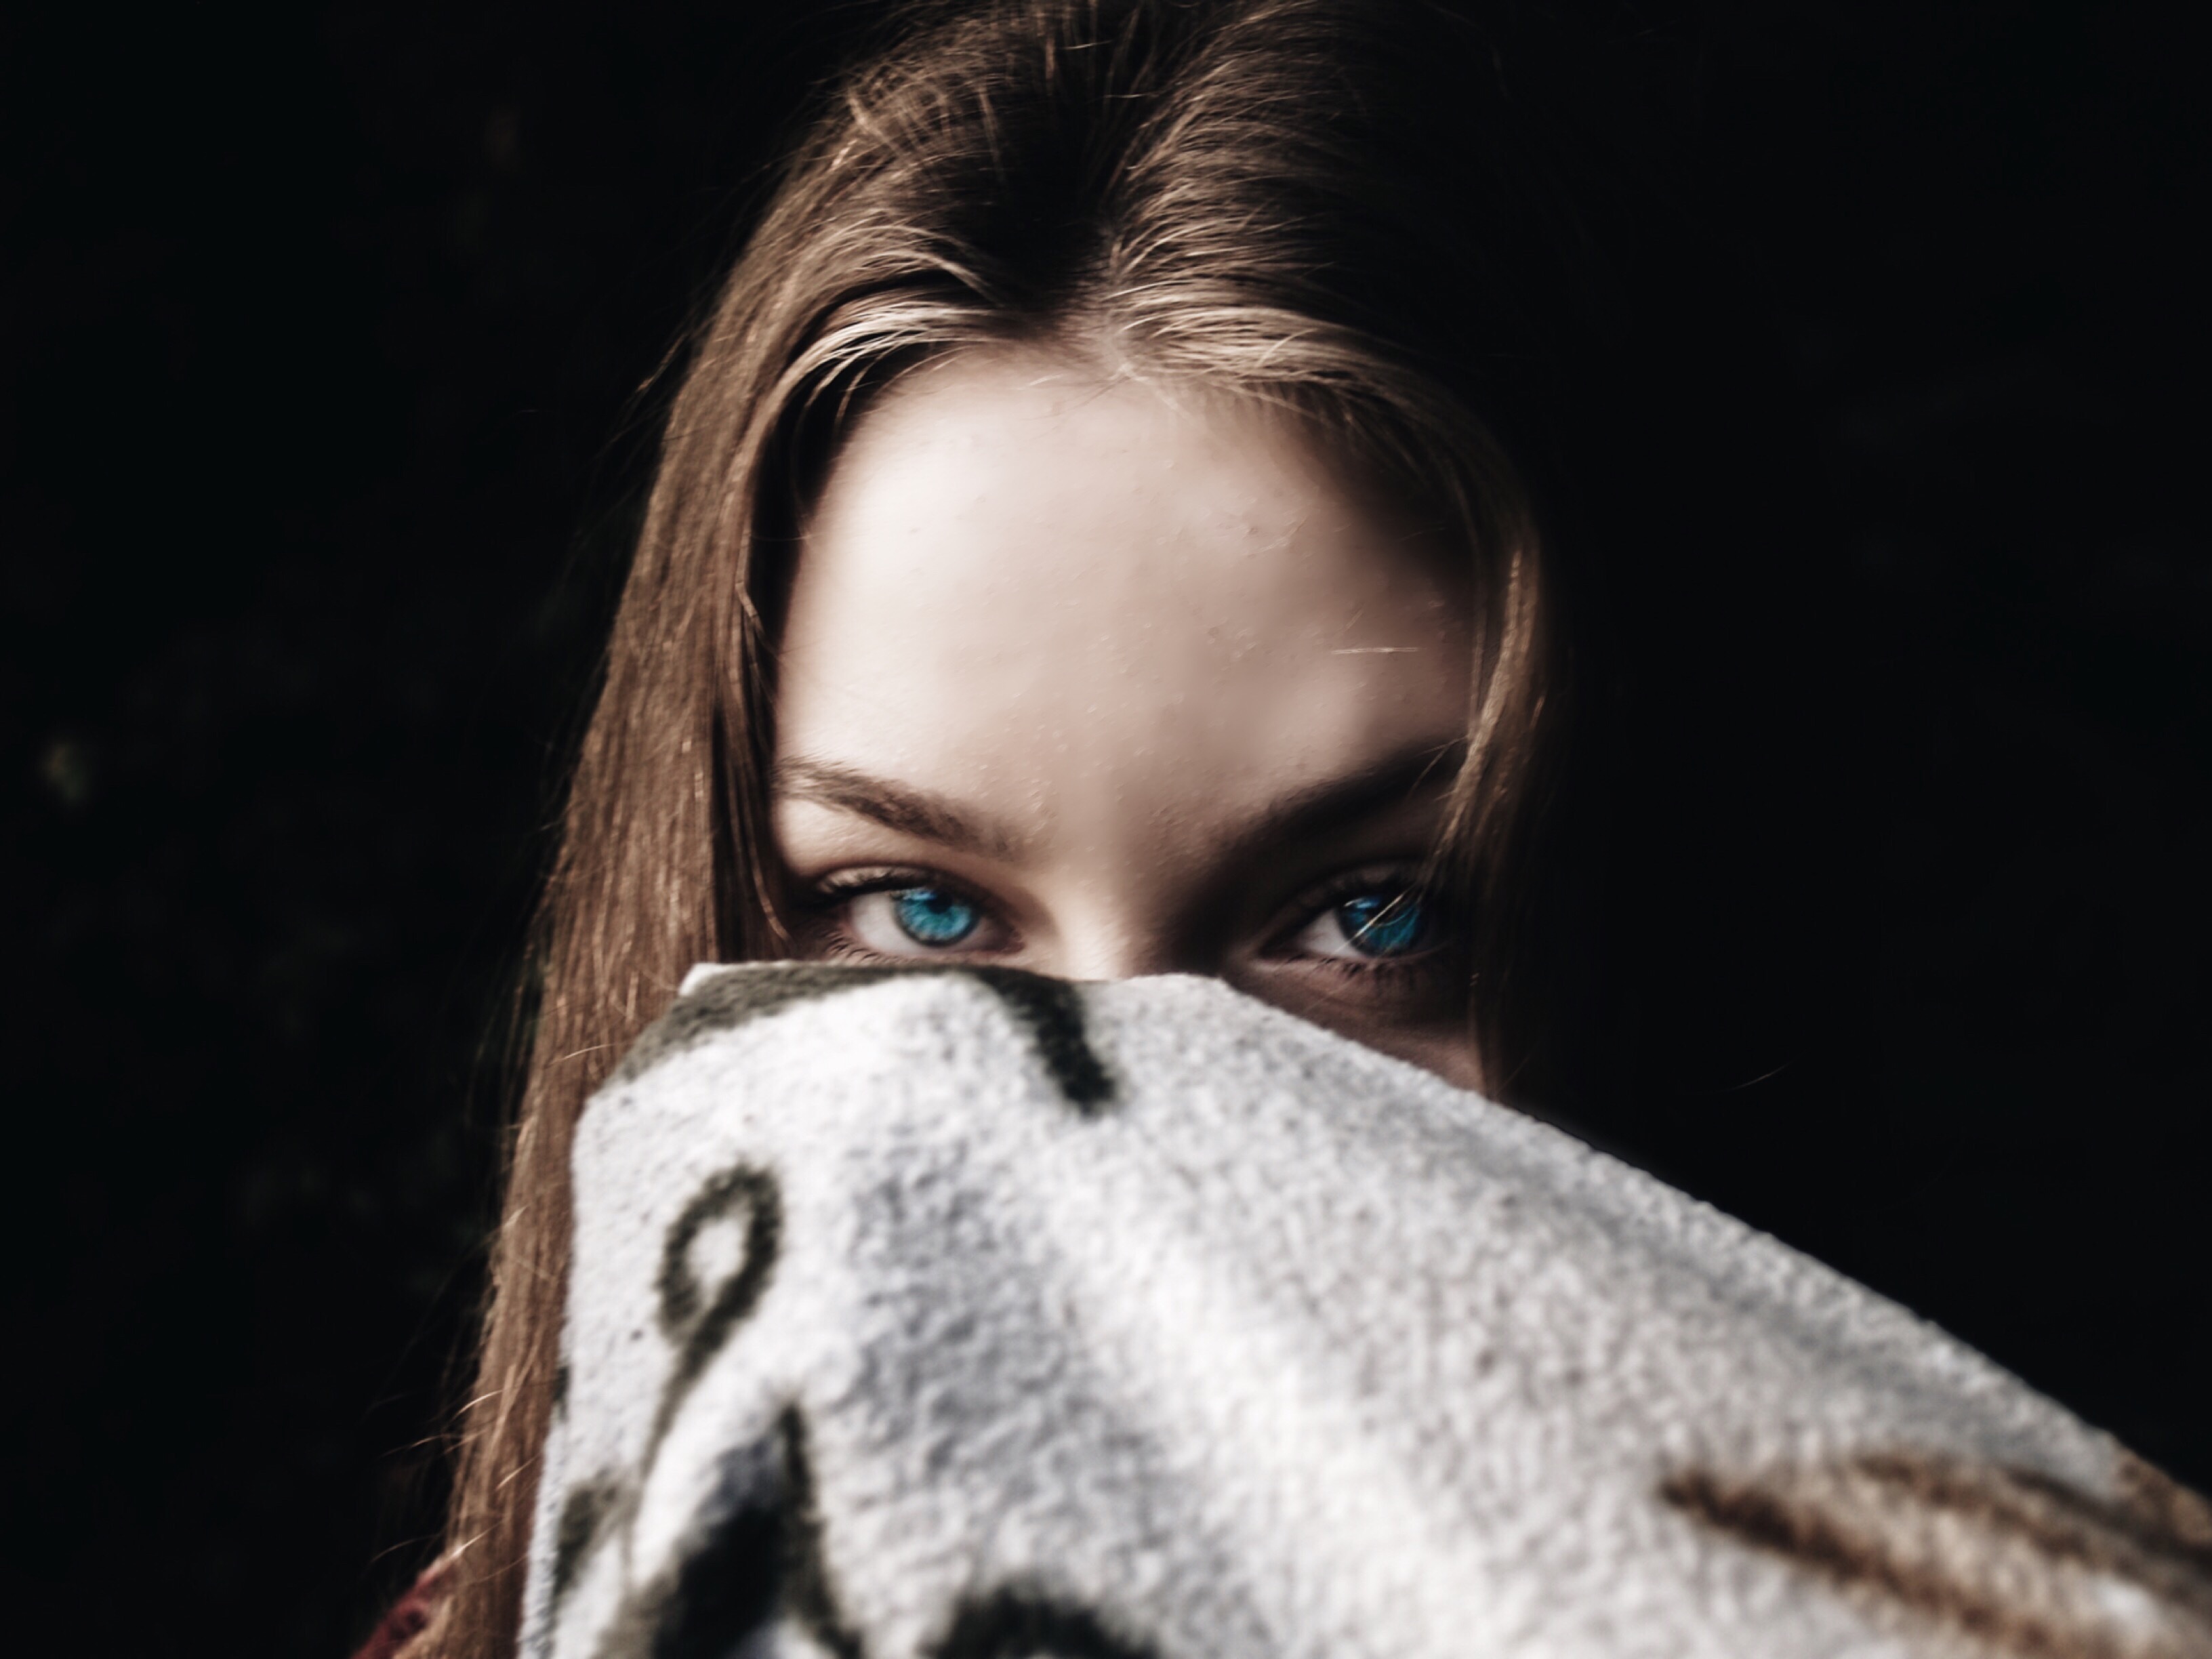
person, girl, woman, hair, photography, portrait, model, color, darkness, fashion, black, lady, hairstyle, close up, human body, face, nose, eye, glasses, head, skin, beauty, organ, photo shoot, portrait photography